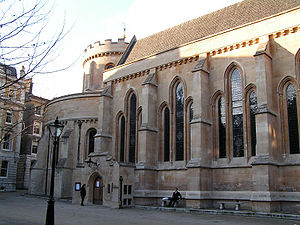
William Marshal, 1. jarl af Pembroke / Død og arv
William Marshal blev begravet i Temple Church, London
William Marshal, 1. jarl af Pembroke, også kaldet William the Marshal, var en anglo-normannisk soldat og statsmand. Han tjente fem engelske konger: Henrik 2., hans sønner Henrik den Unge Konge, Richard 1., Johan og Johans søn Henrik 3.